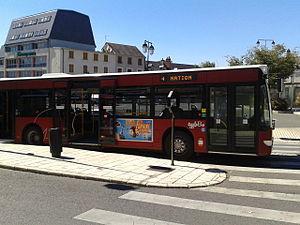
Mercedes Citaro place de la nation Bourges 2
Le transport de l'agglomération berruyère est constitué d'un réseau d'autobus qui dessert Bourges et les 19 communes de son agglomération, mis en place par le Syndicat mixte intercommunal des transports urbains de l'agglomération de Bourges sous la marque AggloBus.
Bourges est une commune française, préfecture du département du Cher. Avec 64 551 habitants en 2017, il s'agit de la commune la plus peuplée du département. Au centre d'une aire urbaine de 140 350 habitants, Bourges est la troisième commune la plus peuplée de la région Centre-Val de Loire, après Tours et Orléans, et devant Blois, Châteauroux et Chartres.